Škoda 110 Super Sport

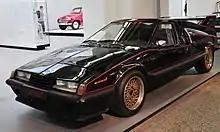
Škoda Super Sport in the Škoda museum

The Škoda 110 Super Sport (type 724) was a prototype sports car with rear engine and rear wheel drive, development took place in 1969-1971 and a prototype was produced in 1971.